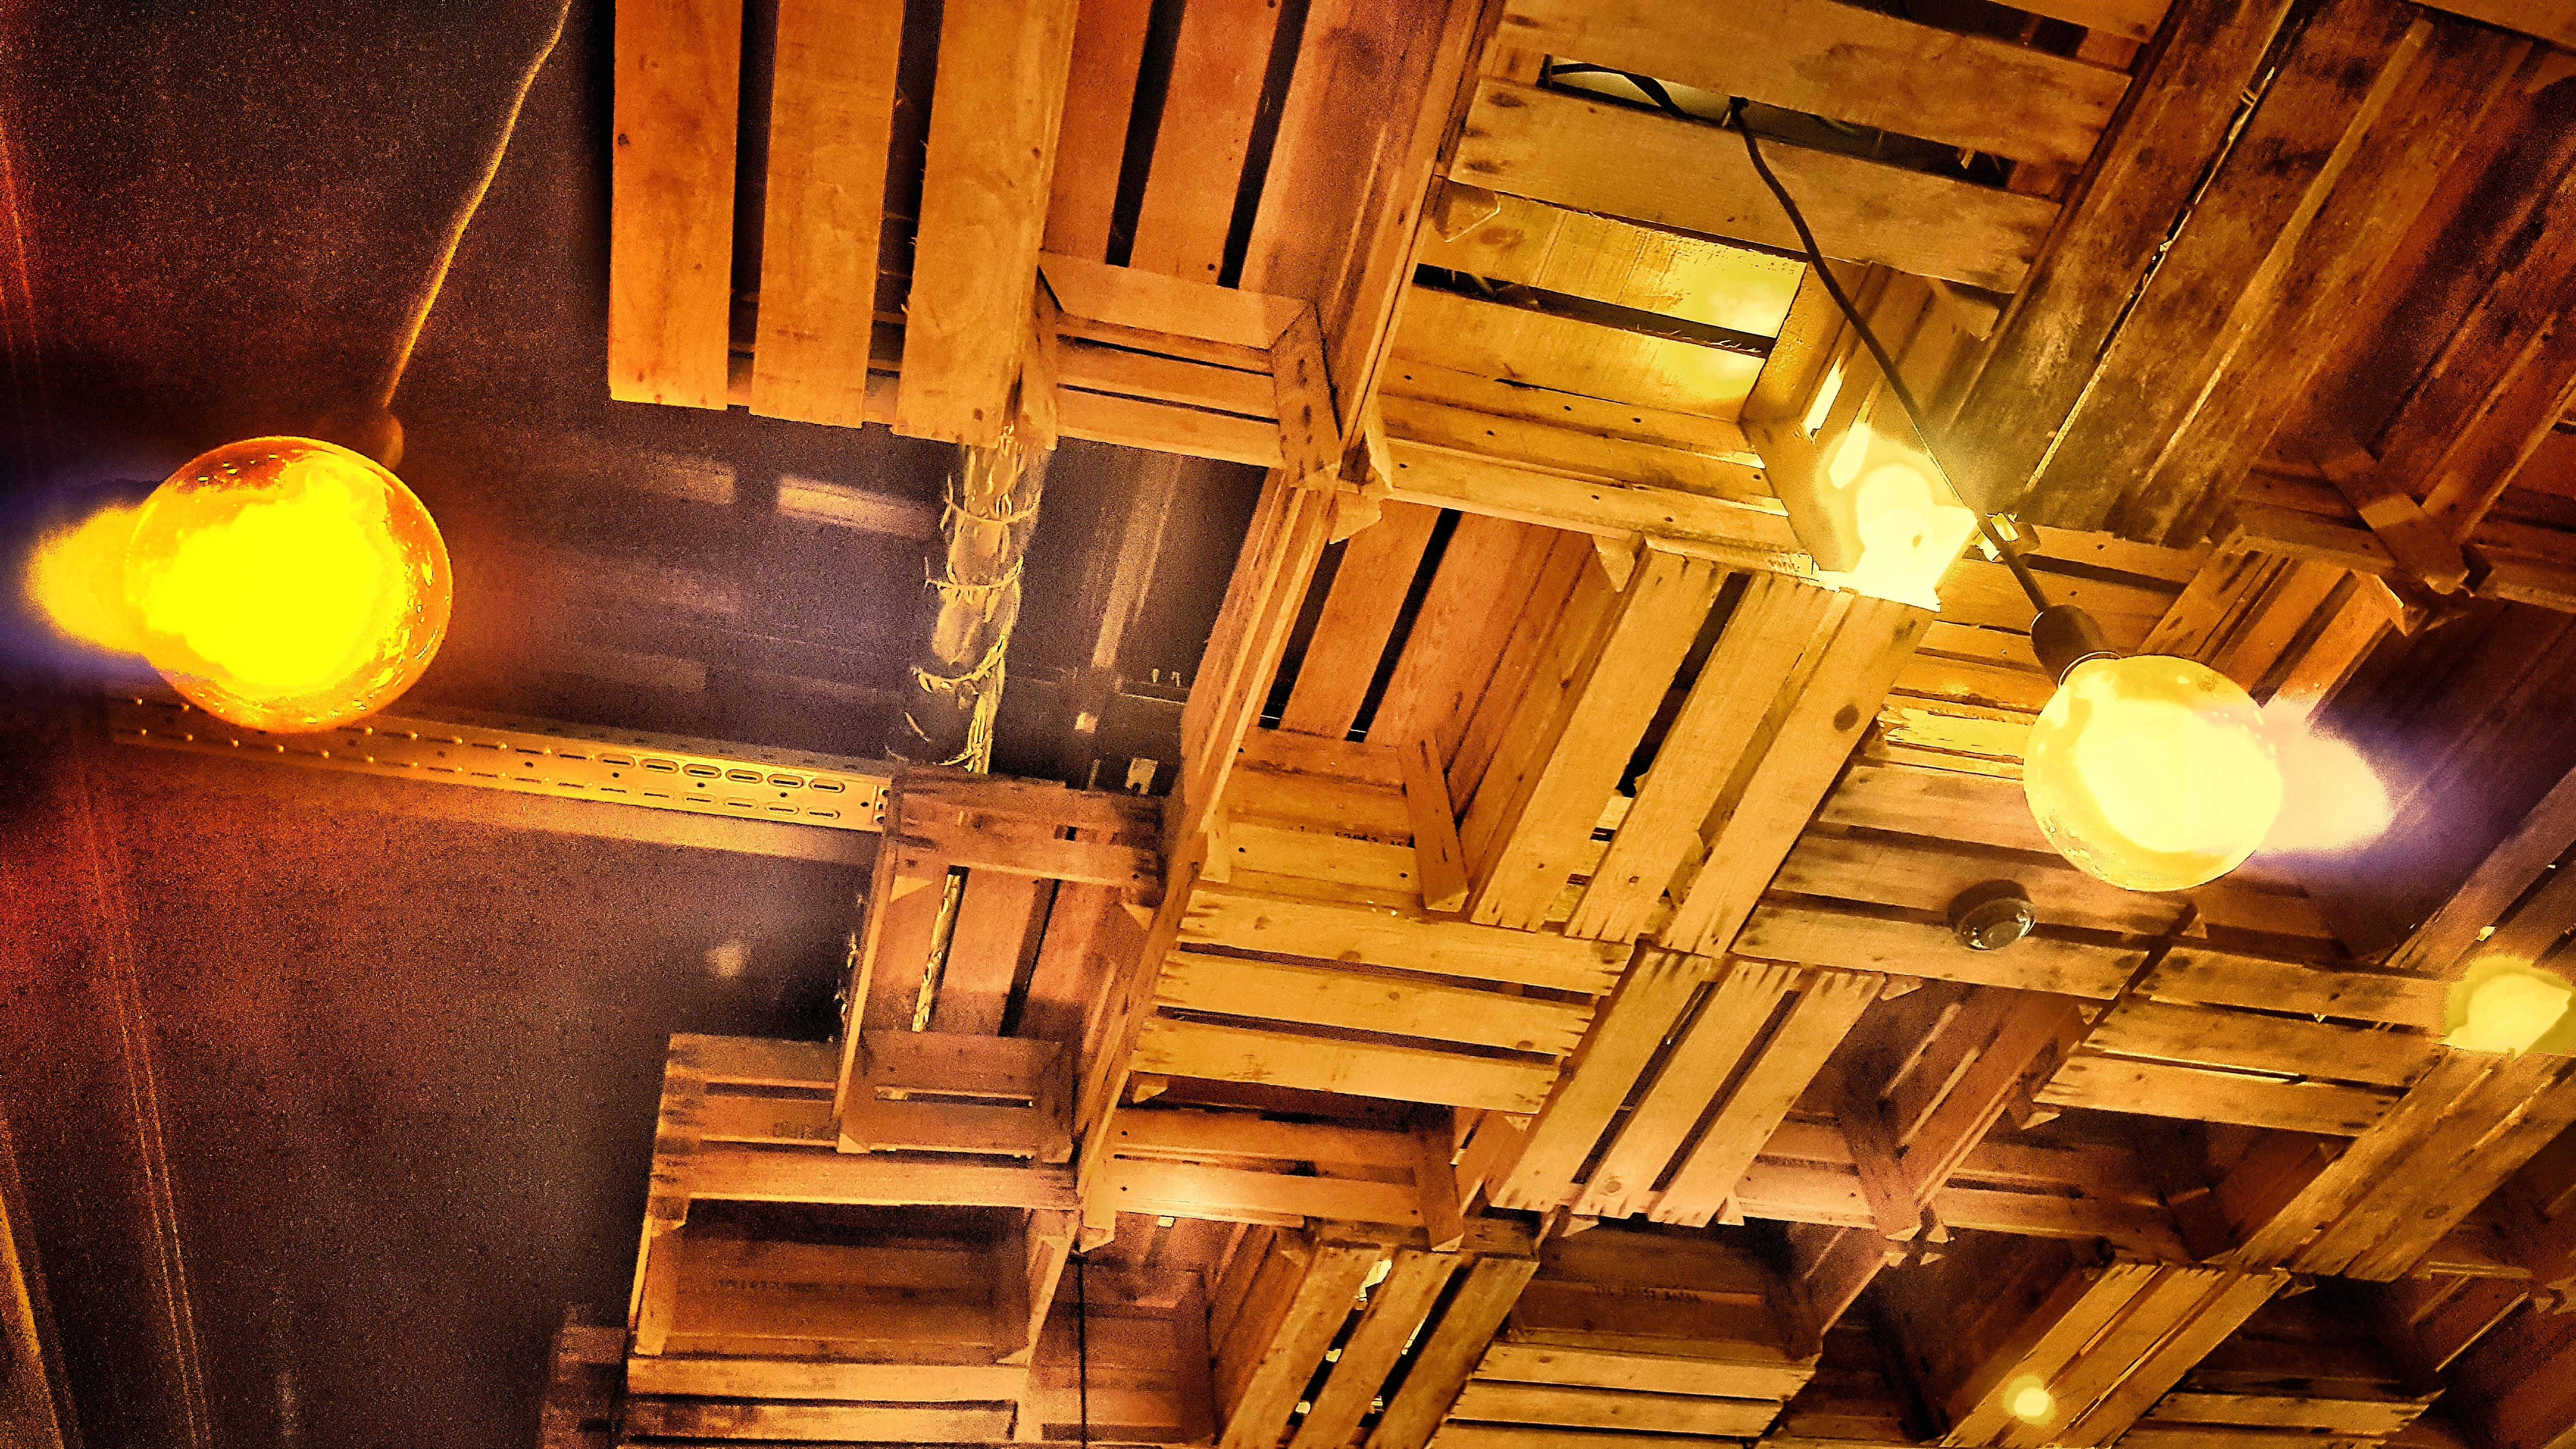
light, wood, night, sunlight, ceiling, lighting, man made object